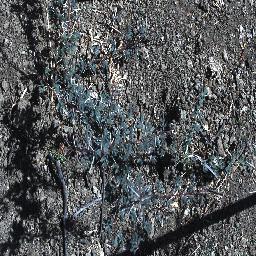
Label: prickly_acacia